Gammel Strand 50

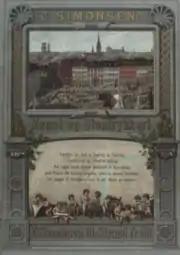
The building seen on an advertisement from C. Simonsens Kunst- og Stentrykkeri

The property was home to 38 residents at the time of the 1860 census. Moses Levin Nathan, a Class-Lottery collector, resided on the first floor with his wife Hanne Nathan (née Hartig), their son Marcus Moses Nathan and one maid. Joseph Wulff and his wife Line Wulff still occupied the second-floor apartment. They lived there with their six children (aged 4 to 17), one maid and the 20-year-old woman Juliane Møller. Johannes Rohner, a retired customs official, resided in the garret with his wife Ane Dorthea (née Petersen), the 39-year-old married woman Mariane Møller (née Hansen, no mention of her husband), Møller's 11-year-old daughter Josephine Marie Møller and the lodger Hans Fritz Mathisen (law student). Hans Christian Hansen, a barkeeper, resided in the basement with his wife Inger Christine (née Nielsen) and their 8-year-old daughter. Frederik Larsen, a candles and yarn retailer, resided in another part of the basement with his wife Elsebe Mammesen. Søren Christian Hansen, a fisherman ("røgter"), resided on the ground floor of the side wing with his wife Karen Hansen and their 5-year-old daughter. Wilhelm Lau, a brick-layer, resided on the third floor of the side wing with his wife Sophia Lau, two children (aged 4 and 13) and a maid.